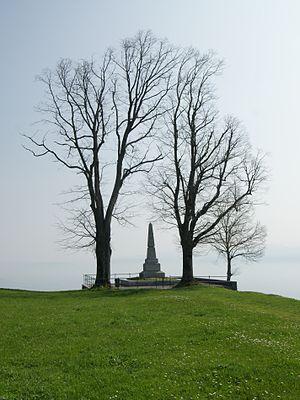
La bataille au Stoss eut lieu le 17 juin 1405 à ce col de Suisse entre les montagnards d'Appenzell commandés par Rudolf von Werdenberg et un corps d'armée autrichien sous les ordres de Frédéric IV de Habsbourg.